Describe the emotion expressed in this image:  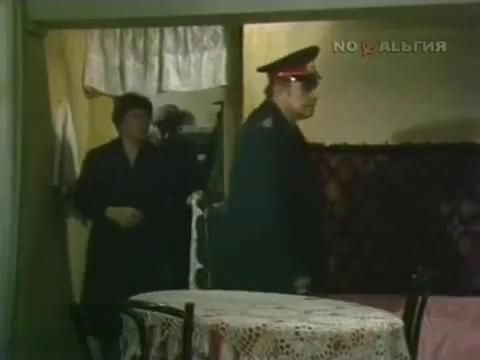
This person displays Pain, valence and arousal with low intensity.